Neues allgemeines deutsches Adels-Lexicon

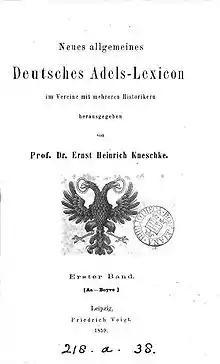
Neues allgemeines Deutsches Adels-Lexicon

Neues allgemeines Deutsches Adels-Lexicon or New General German Aristocracy Lexicon is the title of a series of historical reference books written by Professor Dr. Ernst Heinrich Kneschke about the German aristocracy, including royalty and nobility. This series is one of the most inclusive source of the German Aristocracy.